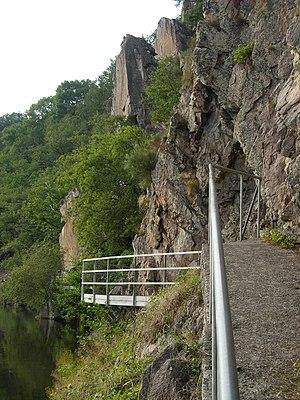
Le Bourg-d'Hem est une commune française située dans le département de la Creuse en région Nouvelle-Aquitaine.